Collapse!

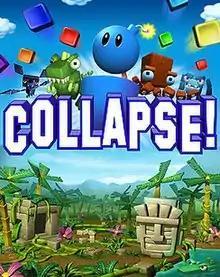
"COLLAPSE!" promotional screen art

In late 2009, GameHouse released all new versions of the game dubbed "COLLAPSE!" across several platforms including Windows, Mac, Facebook, and mobile. While each version is uniquely designed for each major platform, players can earn special codes to unlock bonuses in the PC, Mac, and Facebook versions.